Game Boy Micro

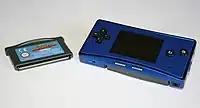
A blue Game Boy Micro next to a Game Boy Advance cartridge

The Game Boy Micro's backlit screen, which is superior to the original frontlit Game Boy Advance SP model (a later backlit remodel added a similar high quality screen to SP systems), has been praised for its visibility. Due to a finer dot pitch, the screen is more evenly lit, and the brightness is adjustable. The smaller dot pitch has also improved the apparent sharpness of the display.